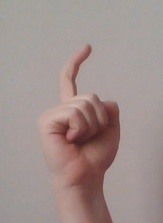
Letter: ra